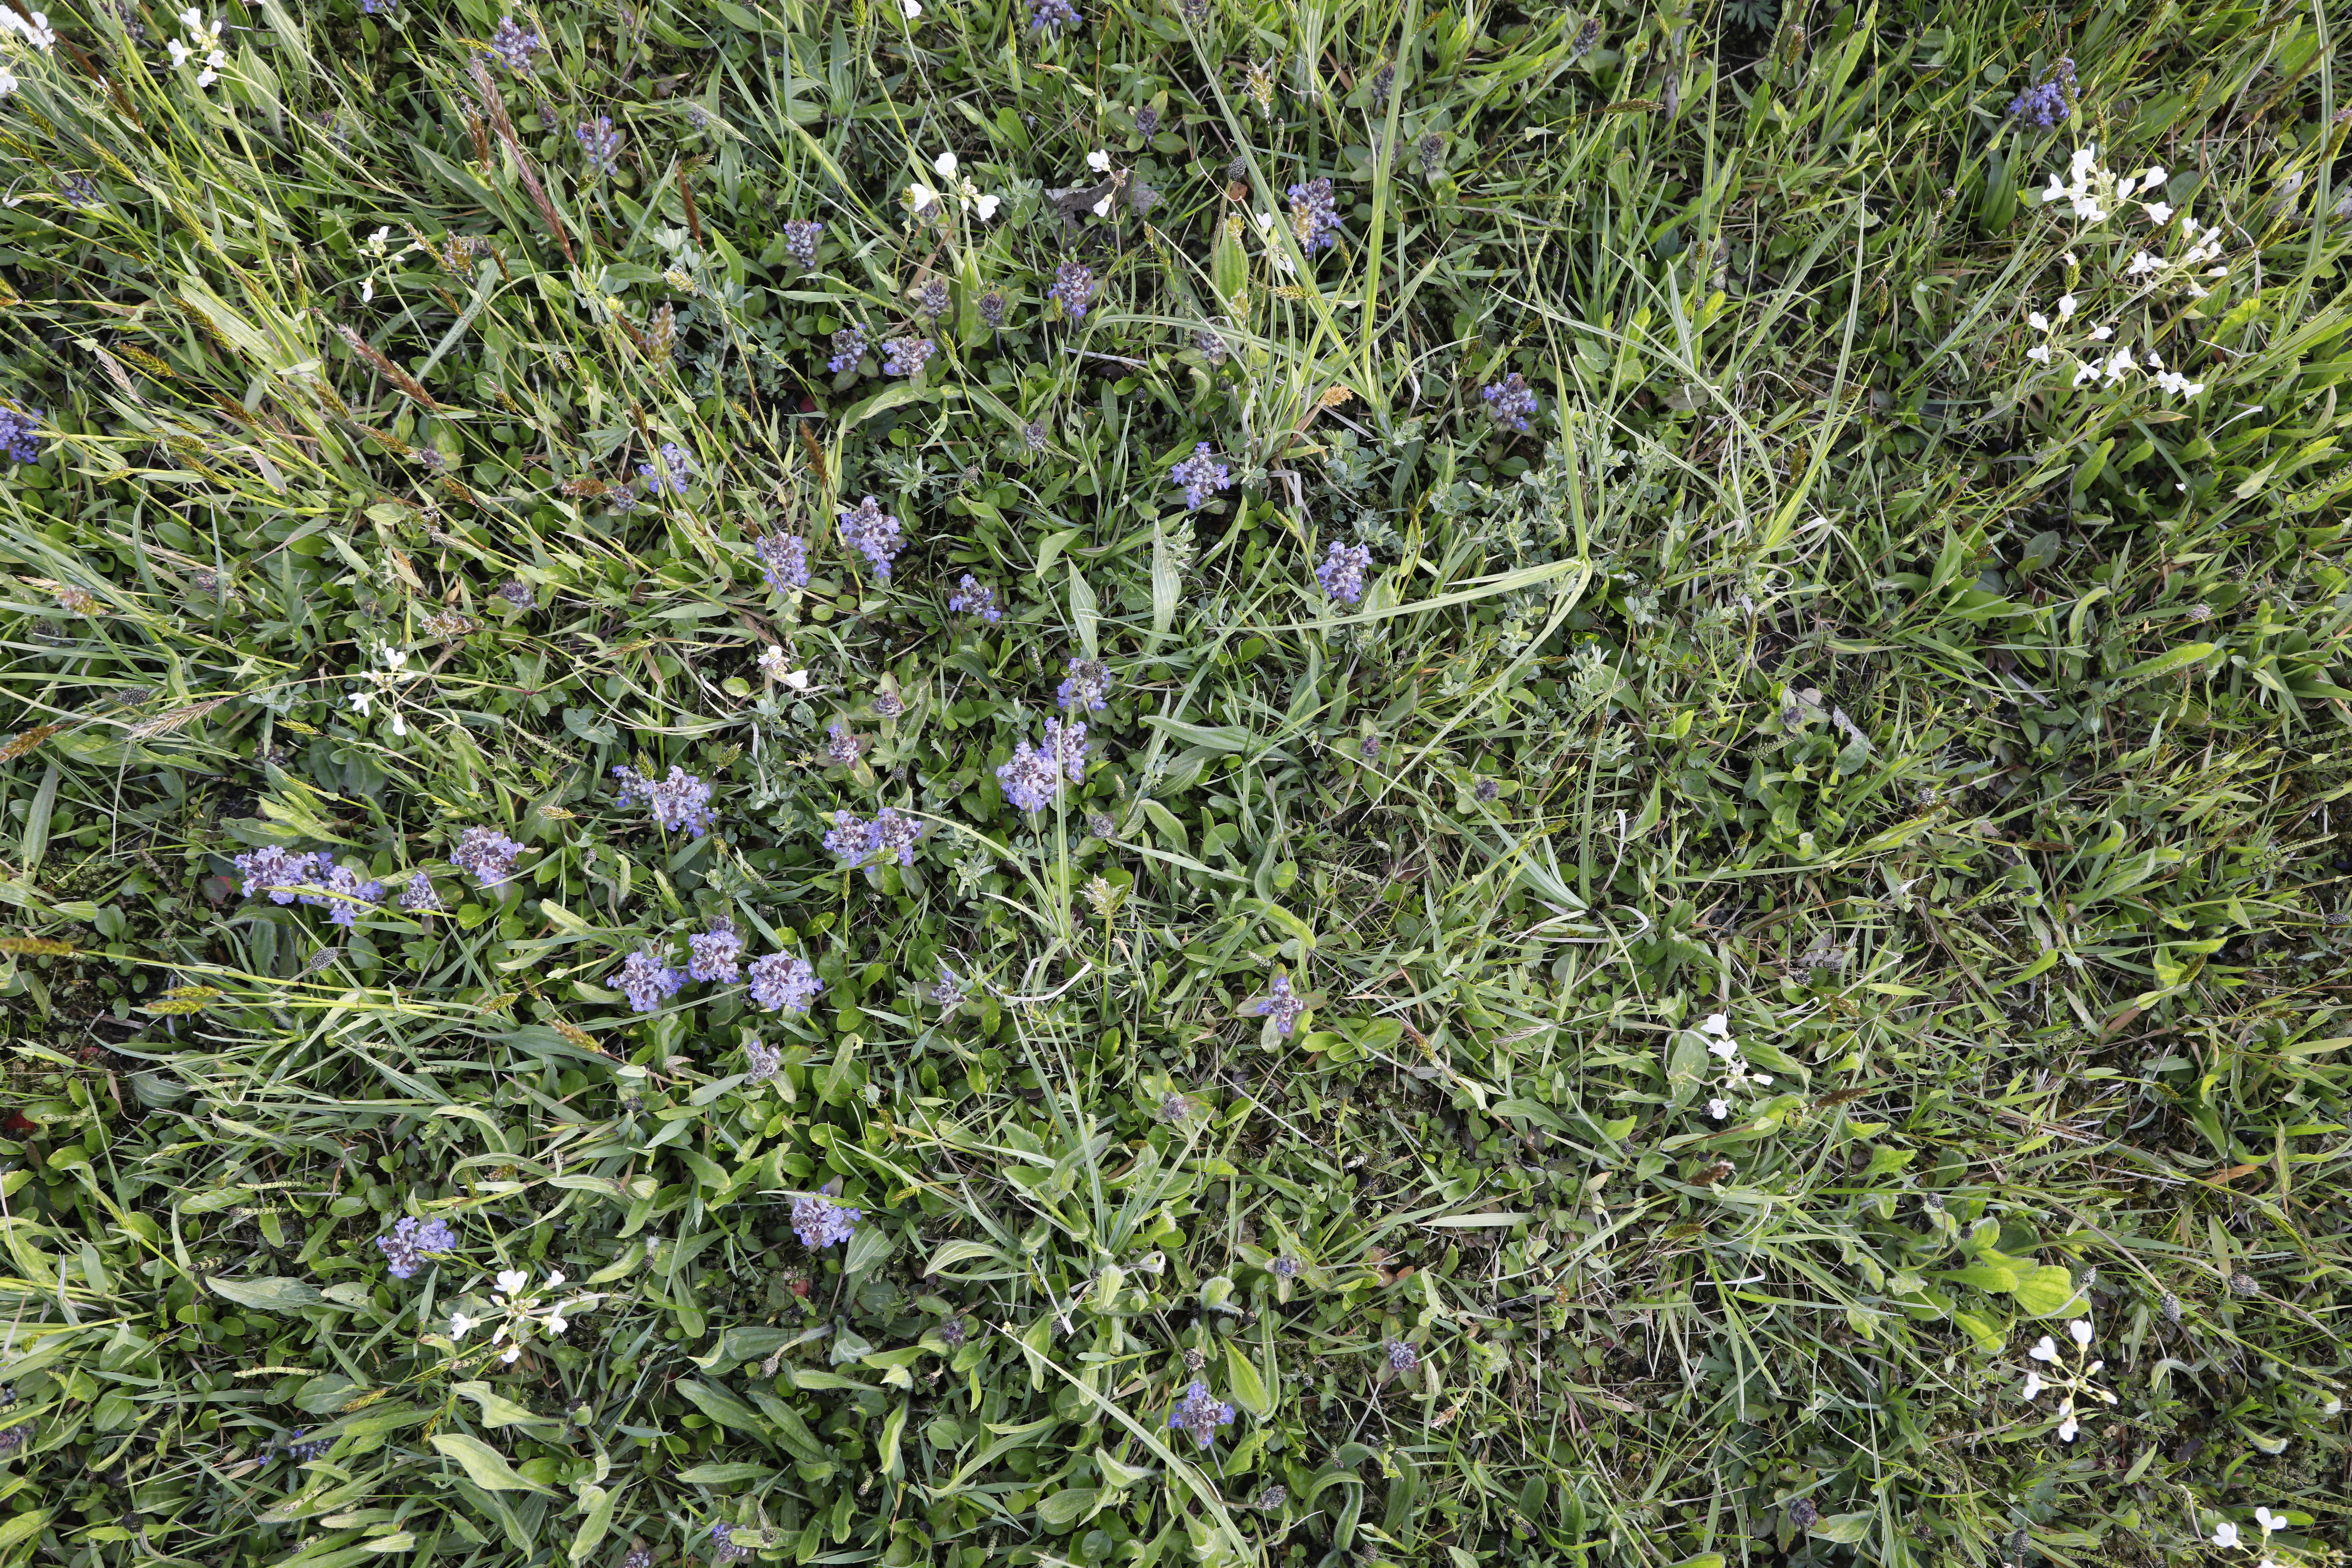
Plant species: Cardamine pratensis, Ajuga reptans